Kevin Swindell

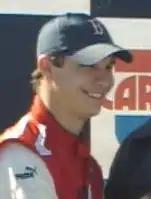
Swindell in 2008

Kevin Swindell (born February 21, 1989) is an American former racing driver and entrepreneur, who has competed in USAC and NASCAR competition. He has won 77 races in various dirt racing series including the Chili Bowl Nationals. Swindell is the son of three time World of Outlaws Sprint Car champion Sammy Swindell. Swindell owns and operates Swindell Speedlab, a clothing brand as well as Victory Fuel, a brand of flavored water.